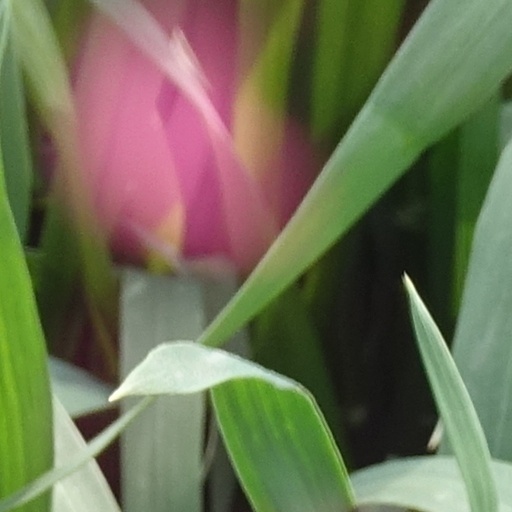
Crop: wheat